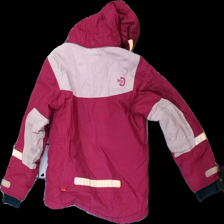
View: back
Type: Jacket
Category: Children
Brand: Didriksons
Colors: Pink
Material: 88% Nylon 12% Cont?
Pattern: Logo print
Cut: Regular
Size: 110
Stains: Major
Price range: <50
Recommended usage: Export